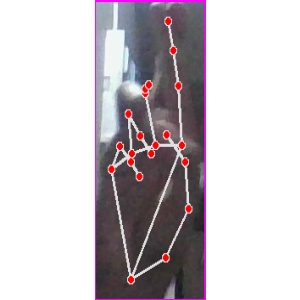
अक्षर: र